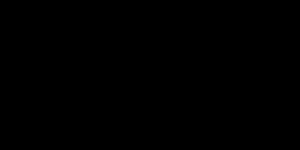
Les acènes ou polyacènes sont une classe d'hydrocarbures aromatiques polycycliques obtenus en fusionnant linéairement des noyaux de benzène.